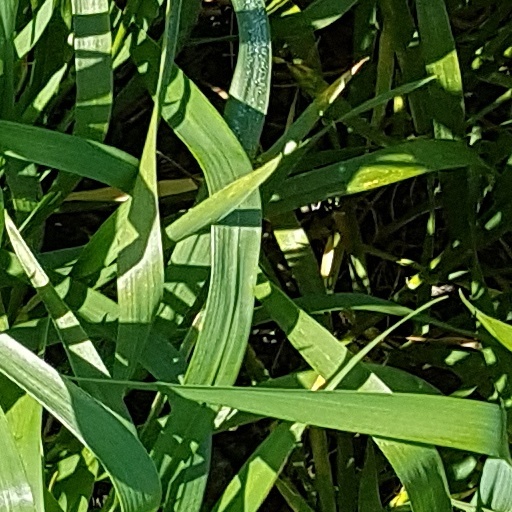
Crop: wheat